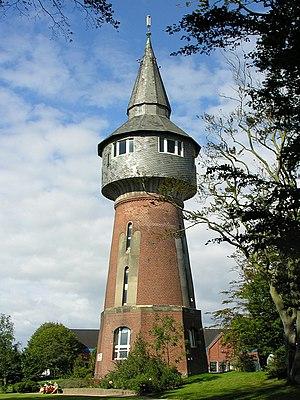
Husum, Allemagne: Château d'eau